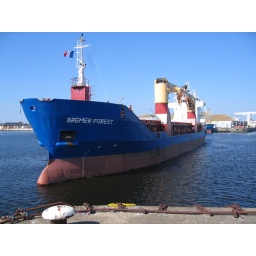
This is the ship that forced everyone to wait patiently along the opened road section. It wasn't in a hurry.